Dieter Welsink

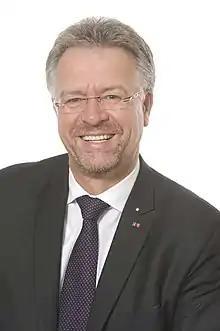
Dieter Wilsink

Dieter Welsink is a former West German slalom canoeist who competed from the mid-1970s to the early 1980s. He won two medals in the C-2 event at the ICF Canoe Slalom World Championships with a gold in 1979 and a silver in 1981.